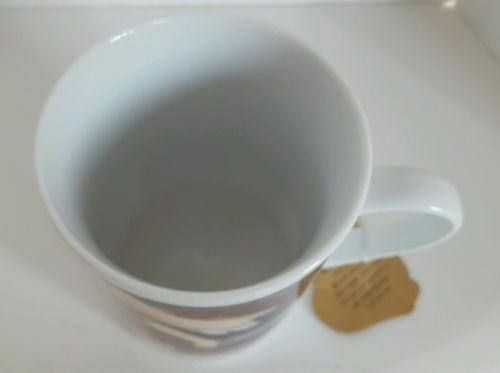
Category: mug